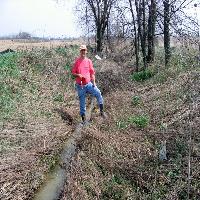
Weather: cloudy or overcast